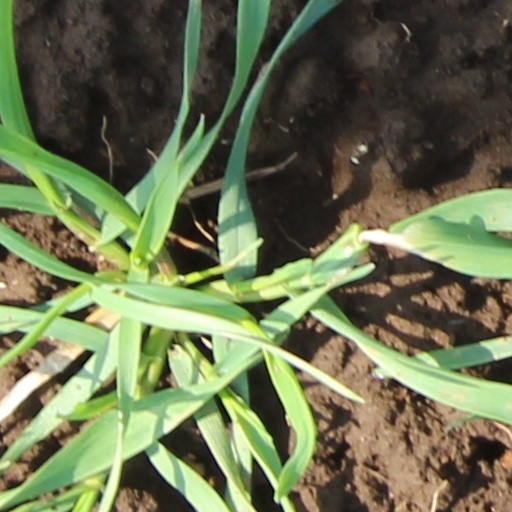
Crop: wheat